Symphytum bulbosum

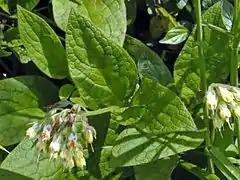
Leaves of "Symphytum bulbosum"

Symphytum bulbosum, common name bulbous comfrey, is a flowering plant of the genus "Symphytum" in the family Boraginaceae.